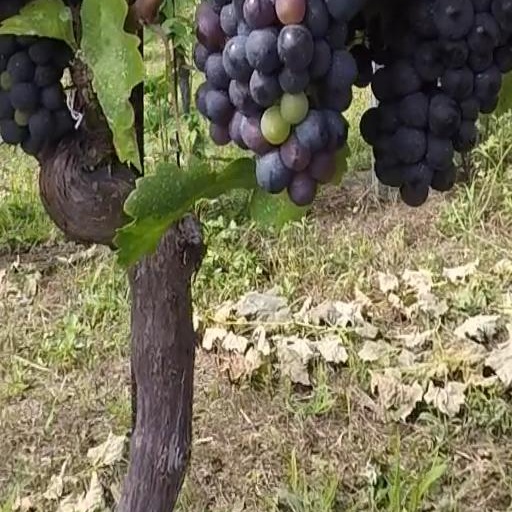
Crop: grape